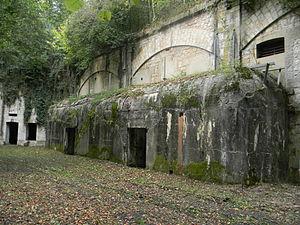
Renforcement en béton pour la caserne du cavalier du Fort de Vancia.
Le fort de Vancia est un ancien ouvrage militaire construit de 1872 à 1878 sur le territoire des communes de Sathonay-Village et de Rillieux-la-Pape, dans le quartier de Vancia, au nord de Lyon. Il fait partie de la deuxième ceinture de Lyon et plus globalement du système Séré de Rivières.